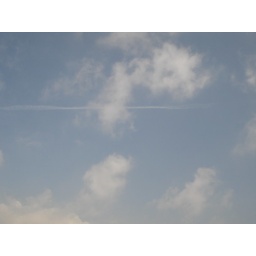
A white line in the sky